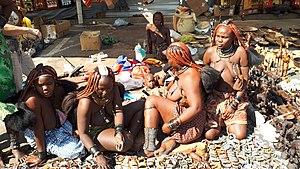
La culture de la Namibie, vaste pays d'Afrique australe, désigne d'abord les pratiques culturelles observables de ses 2 534 000 d'habitants.